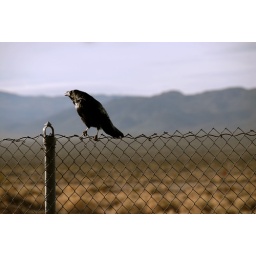
The same bird thats flying in the other pic.